San Cristóbal, Dominican Republic

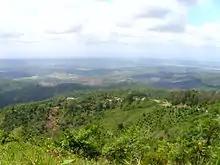
San Cristóbal

San Cristóbal is located about on the DR-2 from Santo Domingo and close to Bajos de Haina. It is located near the coast of the Caribbean Sea. The topography is hilly as you go farther inland into the Cordillera Central mountain range.